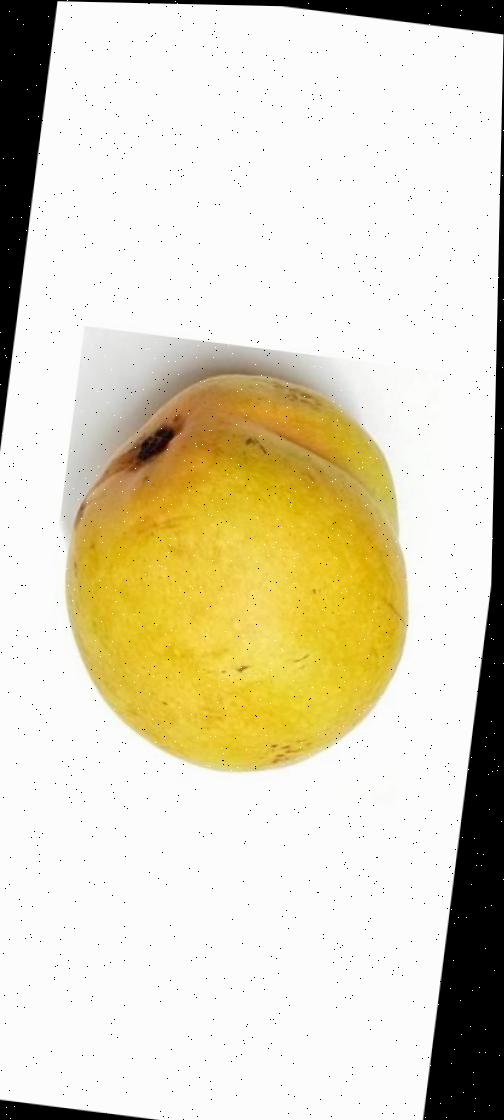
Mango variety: Bari-11